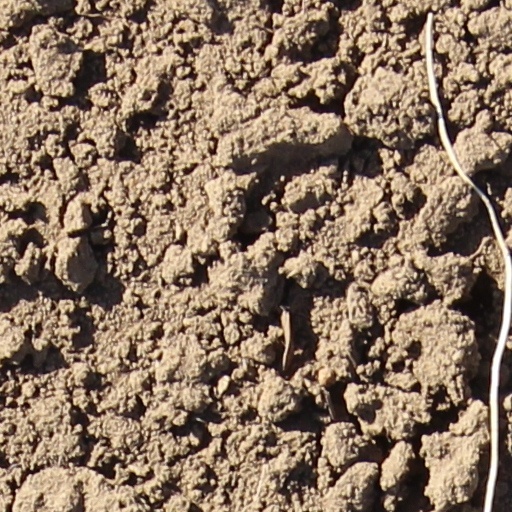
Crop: wheat